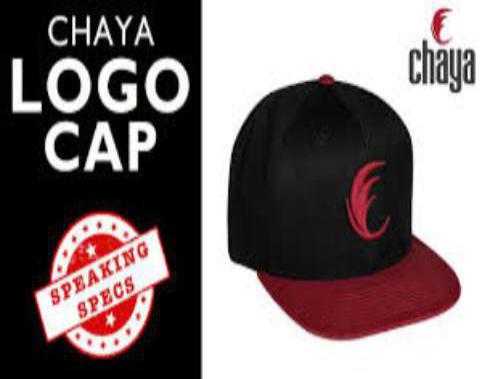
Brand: chaya
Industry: Clothes